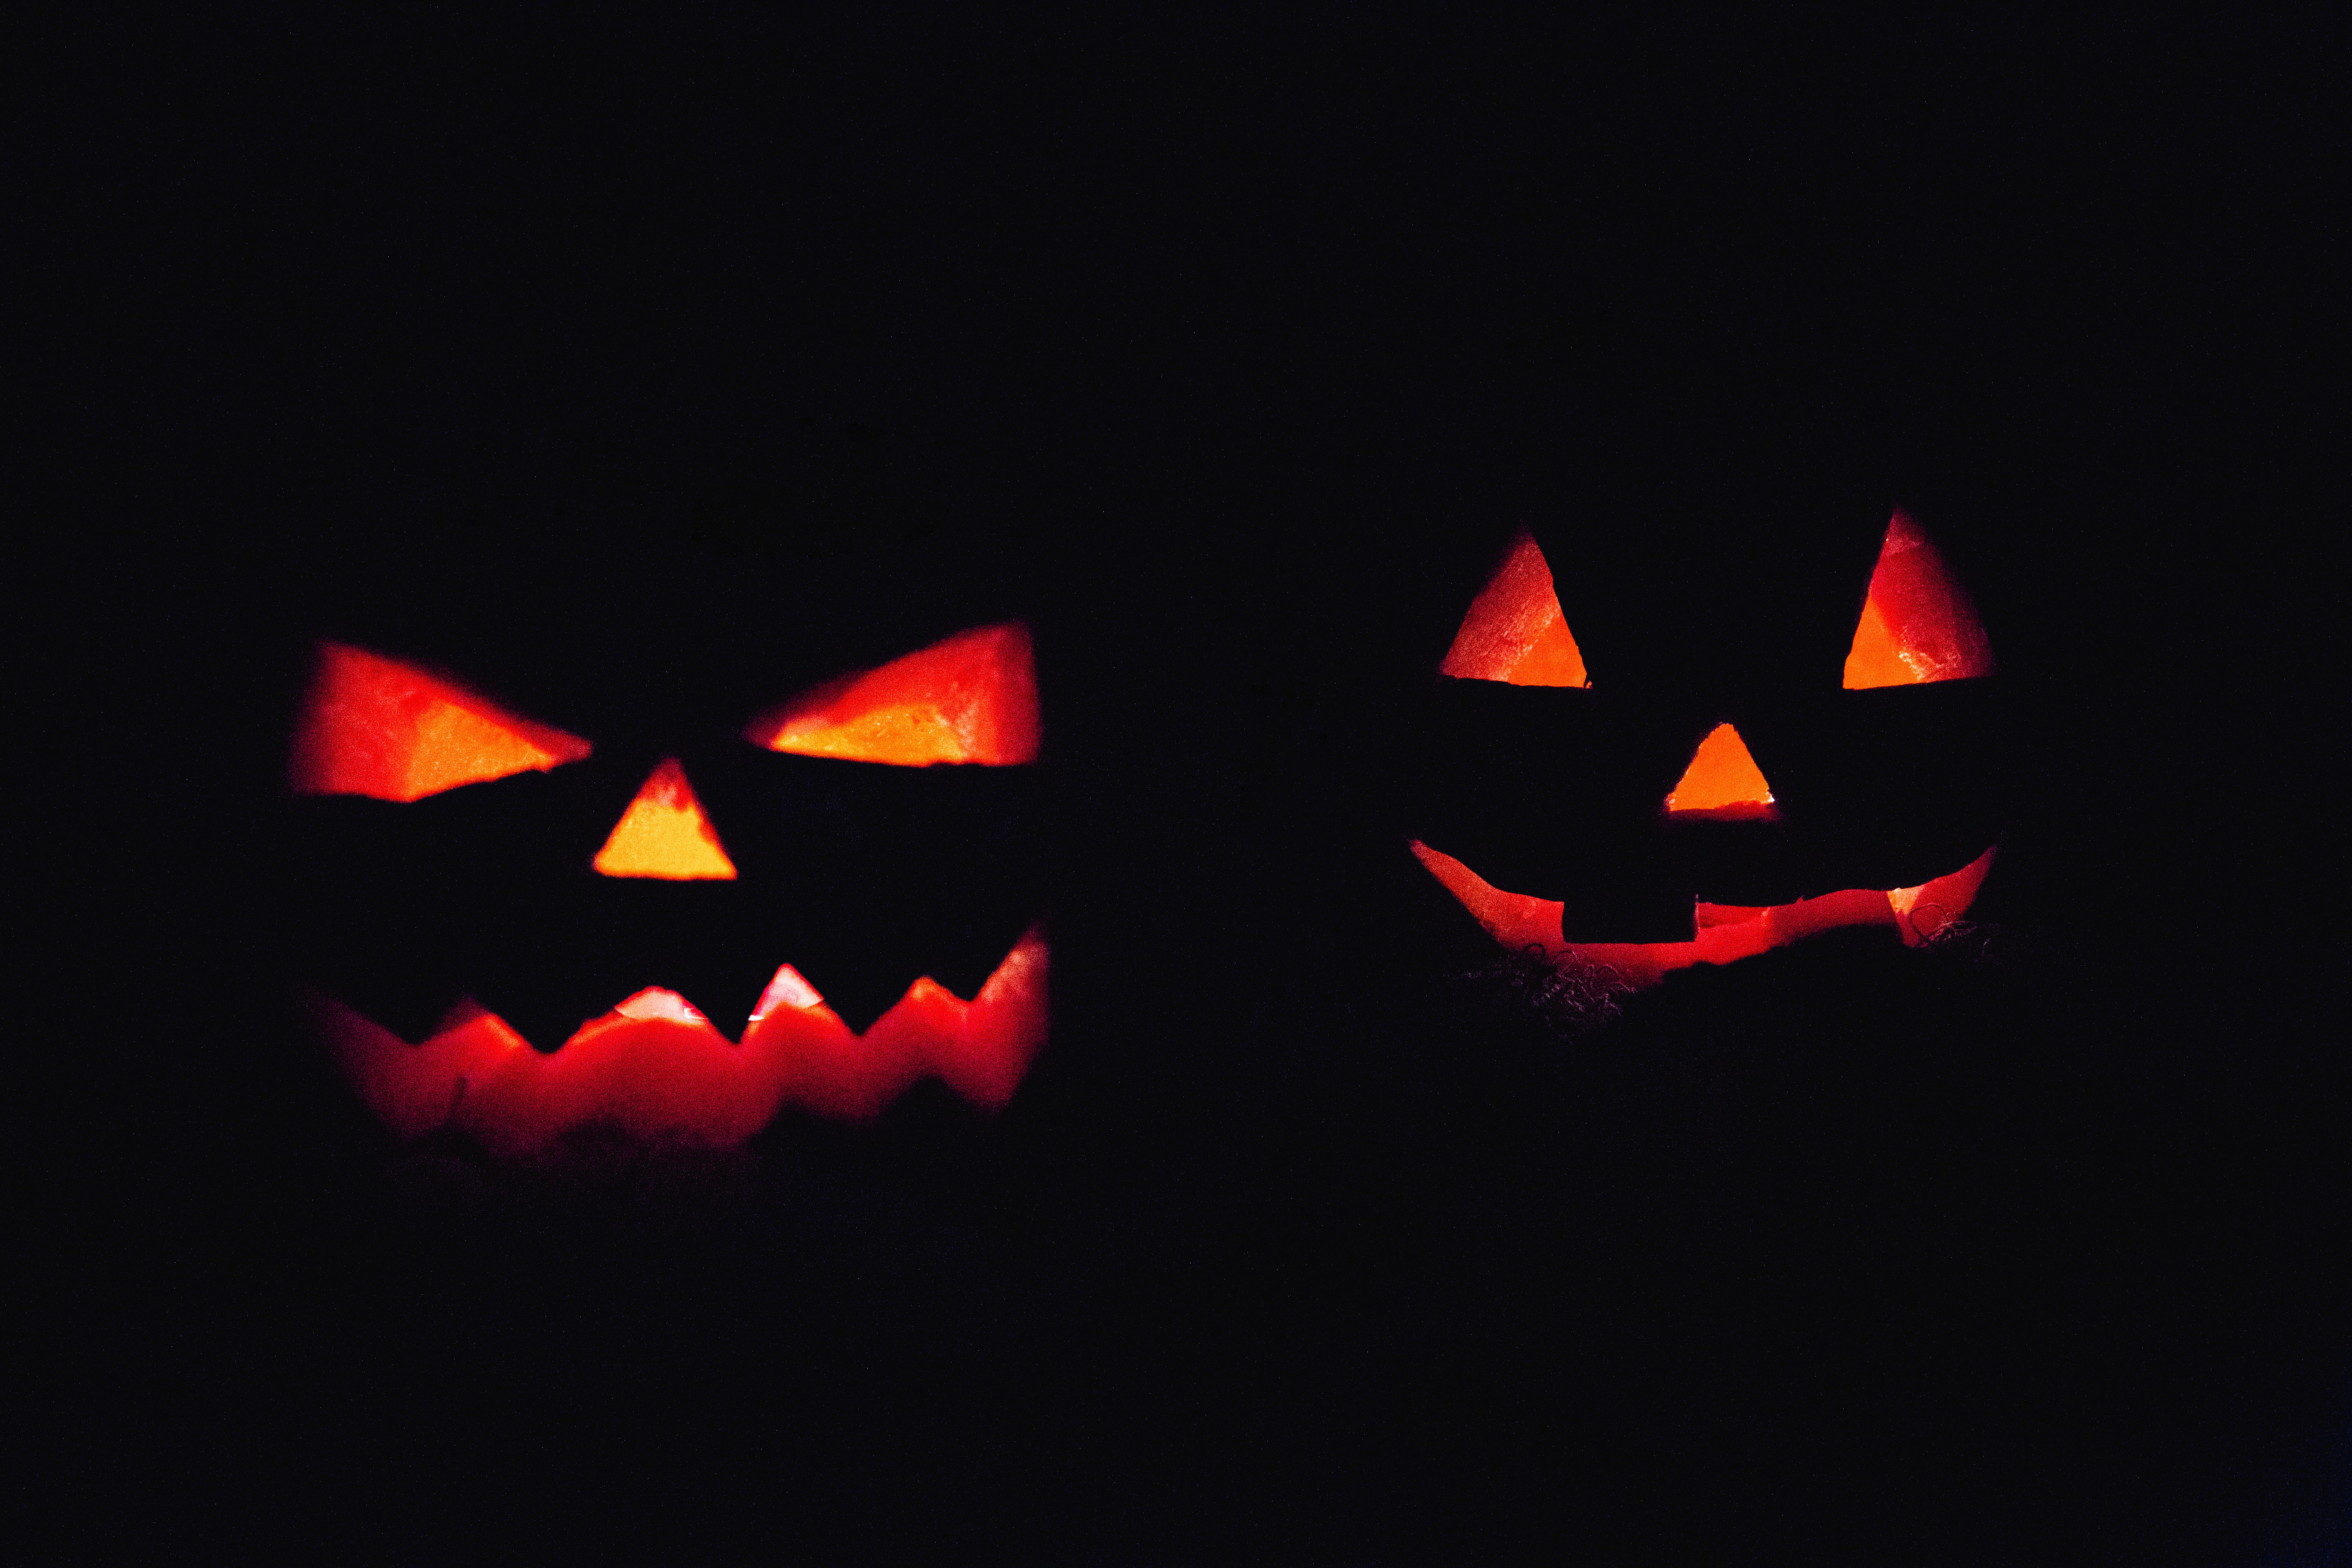
jack o lantern, trick or treat, orange, calabaza, lighting, pumpkin, fiction, plant, darkness, carving, art, still life photography